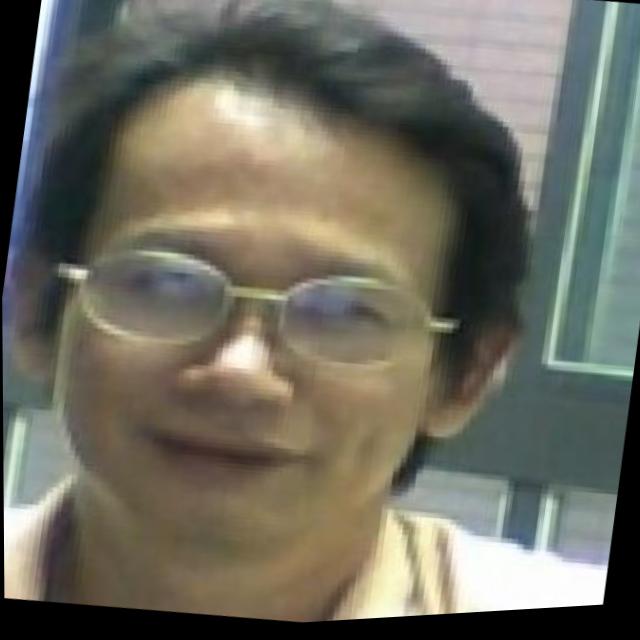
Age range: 45-64